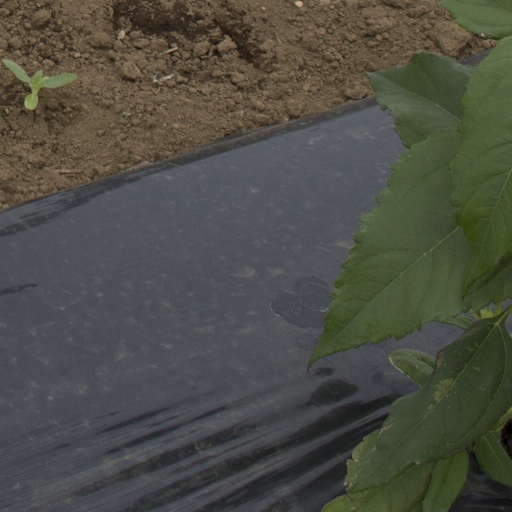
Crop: Jerusalem artichoke